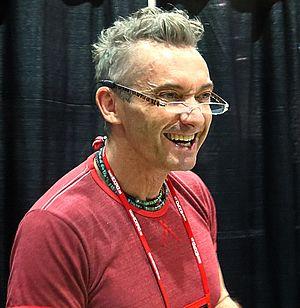
Cameron Arthur "Cam" Clarke est un acteur américain né le 6 novembre 1957 à Burbank.